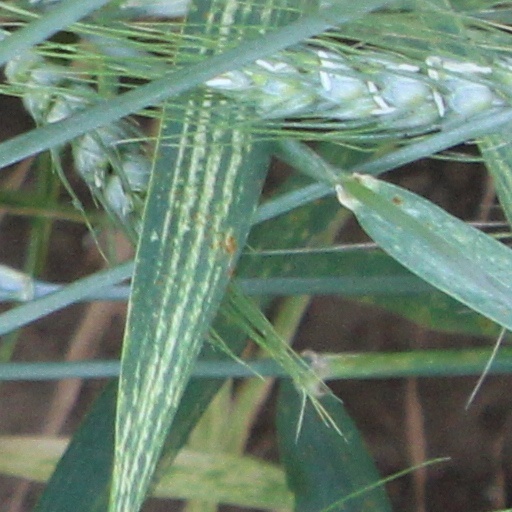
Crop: wheat